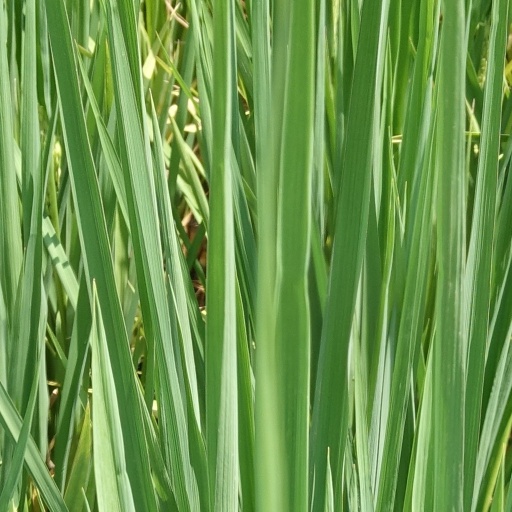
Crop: rice